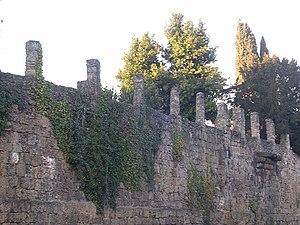
Mont-de-Marsan compte des maisons fortes romanes datant de la deuxième moitié du XIIᵉ siècle, peu de temps après la fondation de la ville. Trois d'entre elles sont inscrites aux monuments historiques.
La fondation de Mont-de-Marsan s'articule autour du développement de trois bourgs : le Bourg Vieux, marquant le point de fondation de la ville autour du château primitif à la confluence des deux rivières, le Bourg Neuf, situé dans le prolongement du Bourg Vieux, toujours protégé par les deux rivières et le Bourg de la Fontaine, quartier commercial, se développant autour du port fluvial de Mont-de-Marsan.